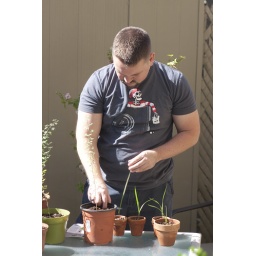
those are Palo Verde and Mexican Fan Palm trees he's been growing from seeds in the pots on the table.